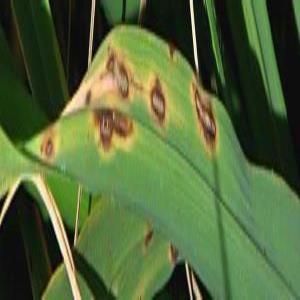
Disease: Brownspot